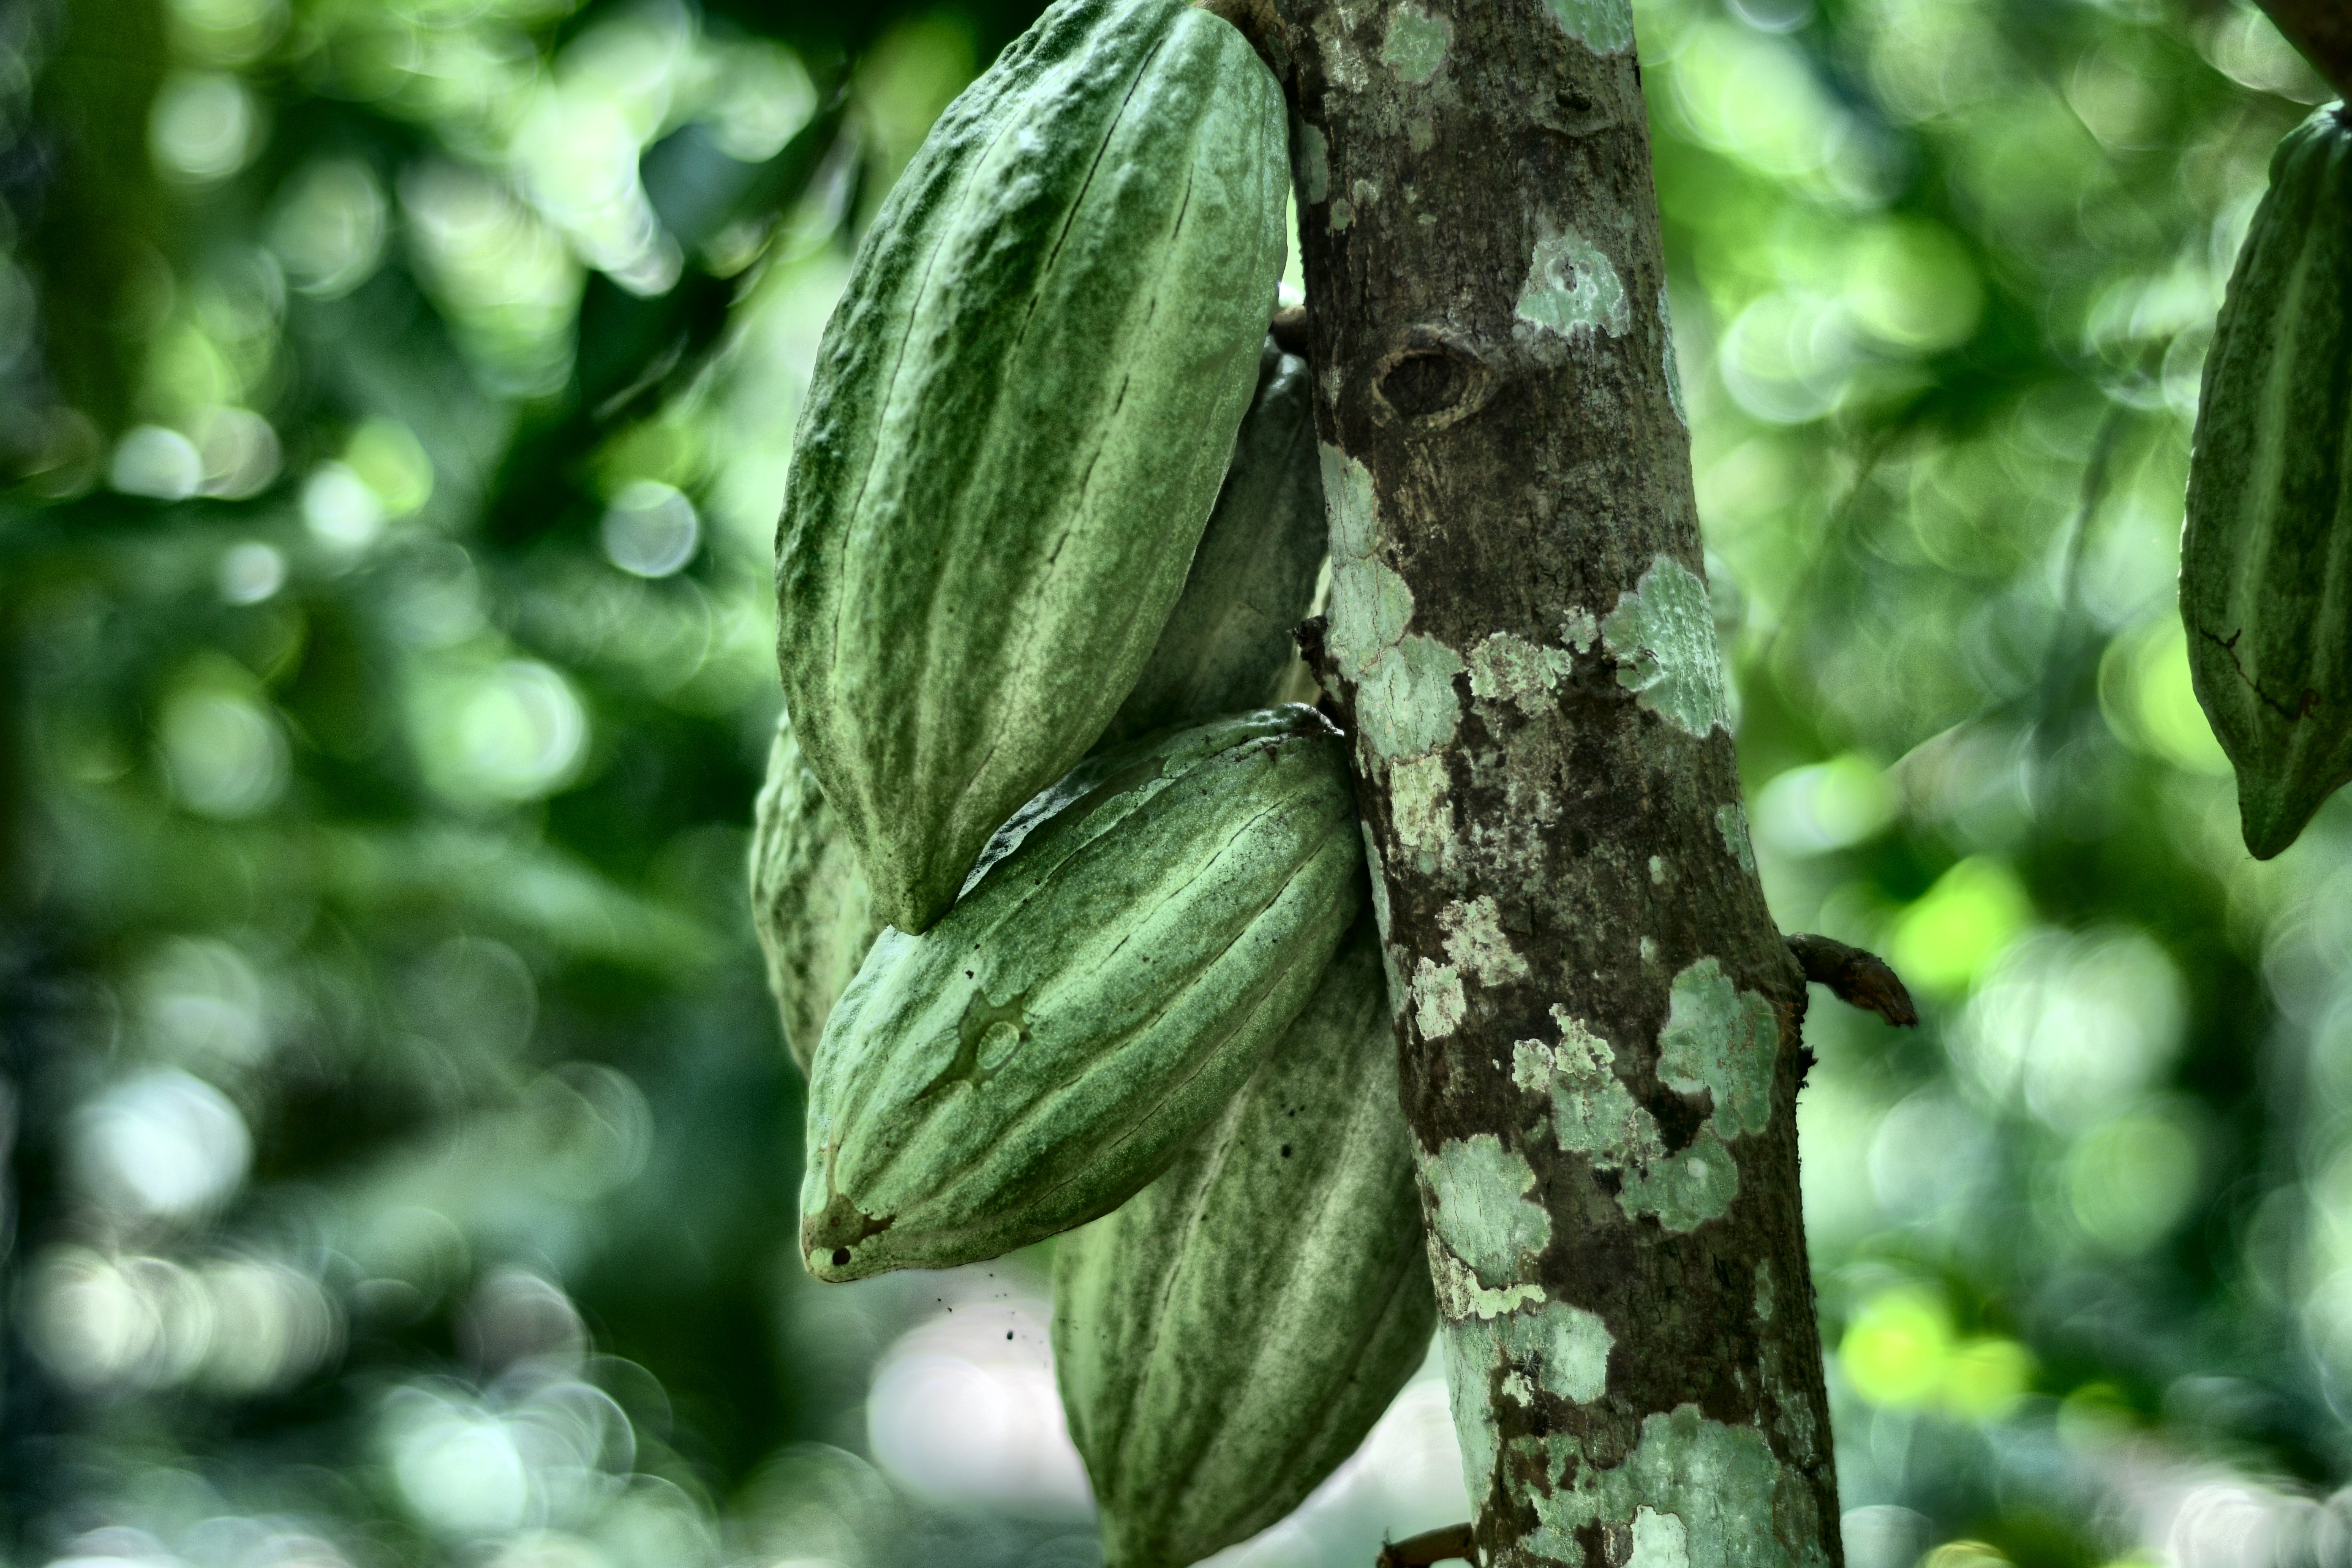
Maturity: unmature
Variety: Guiana